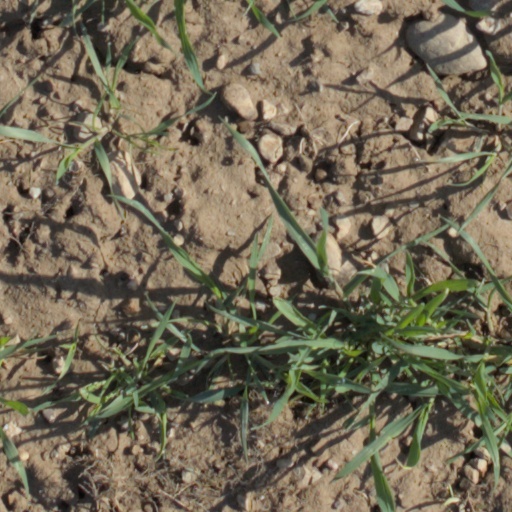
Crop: wheat